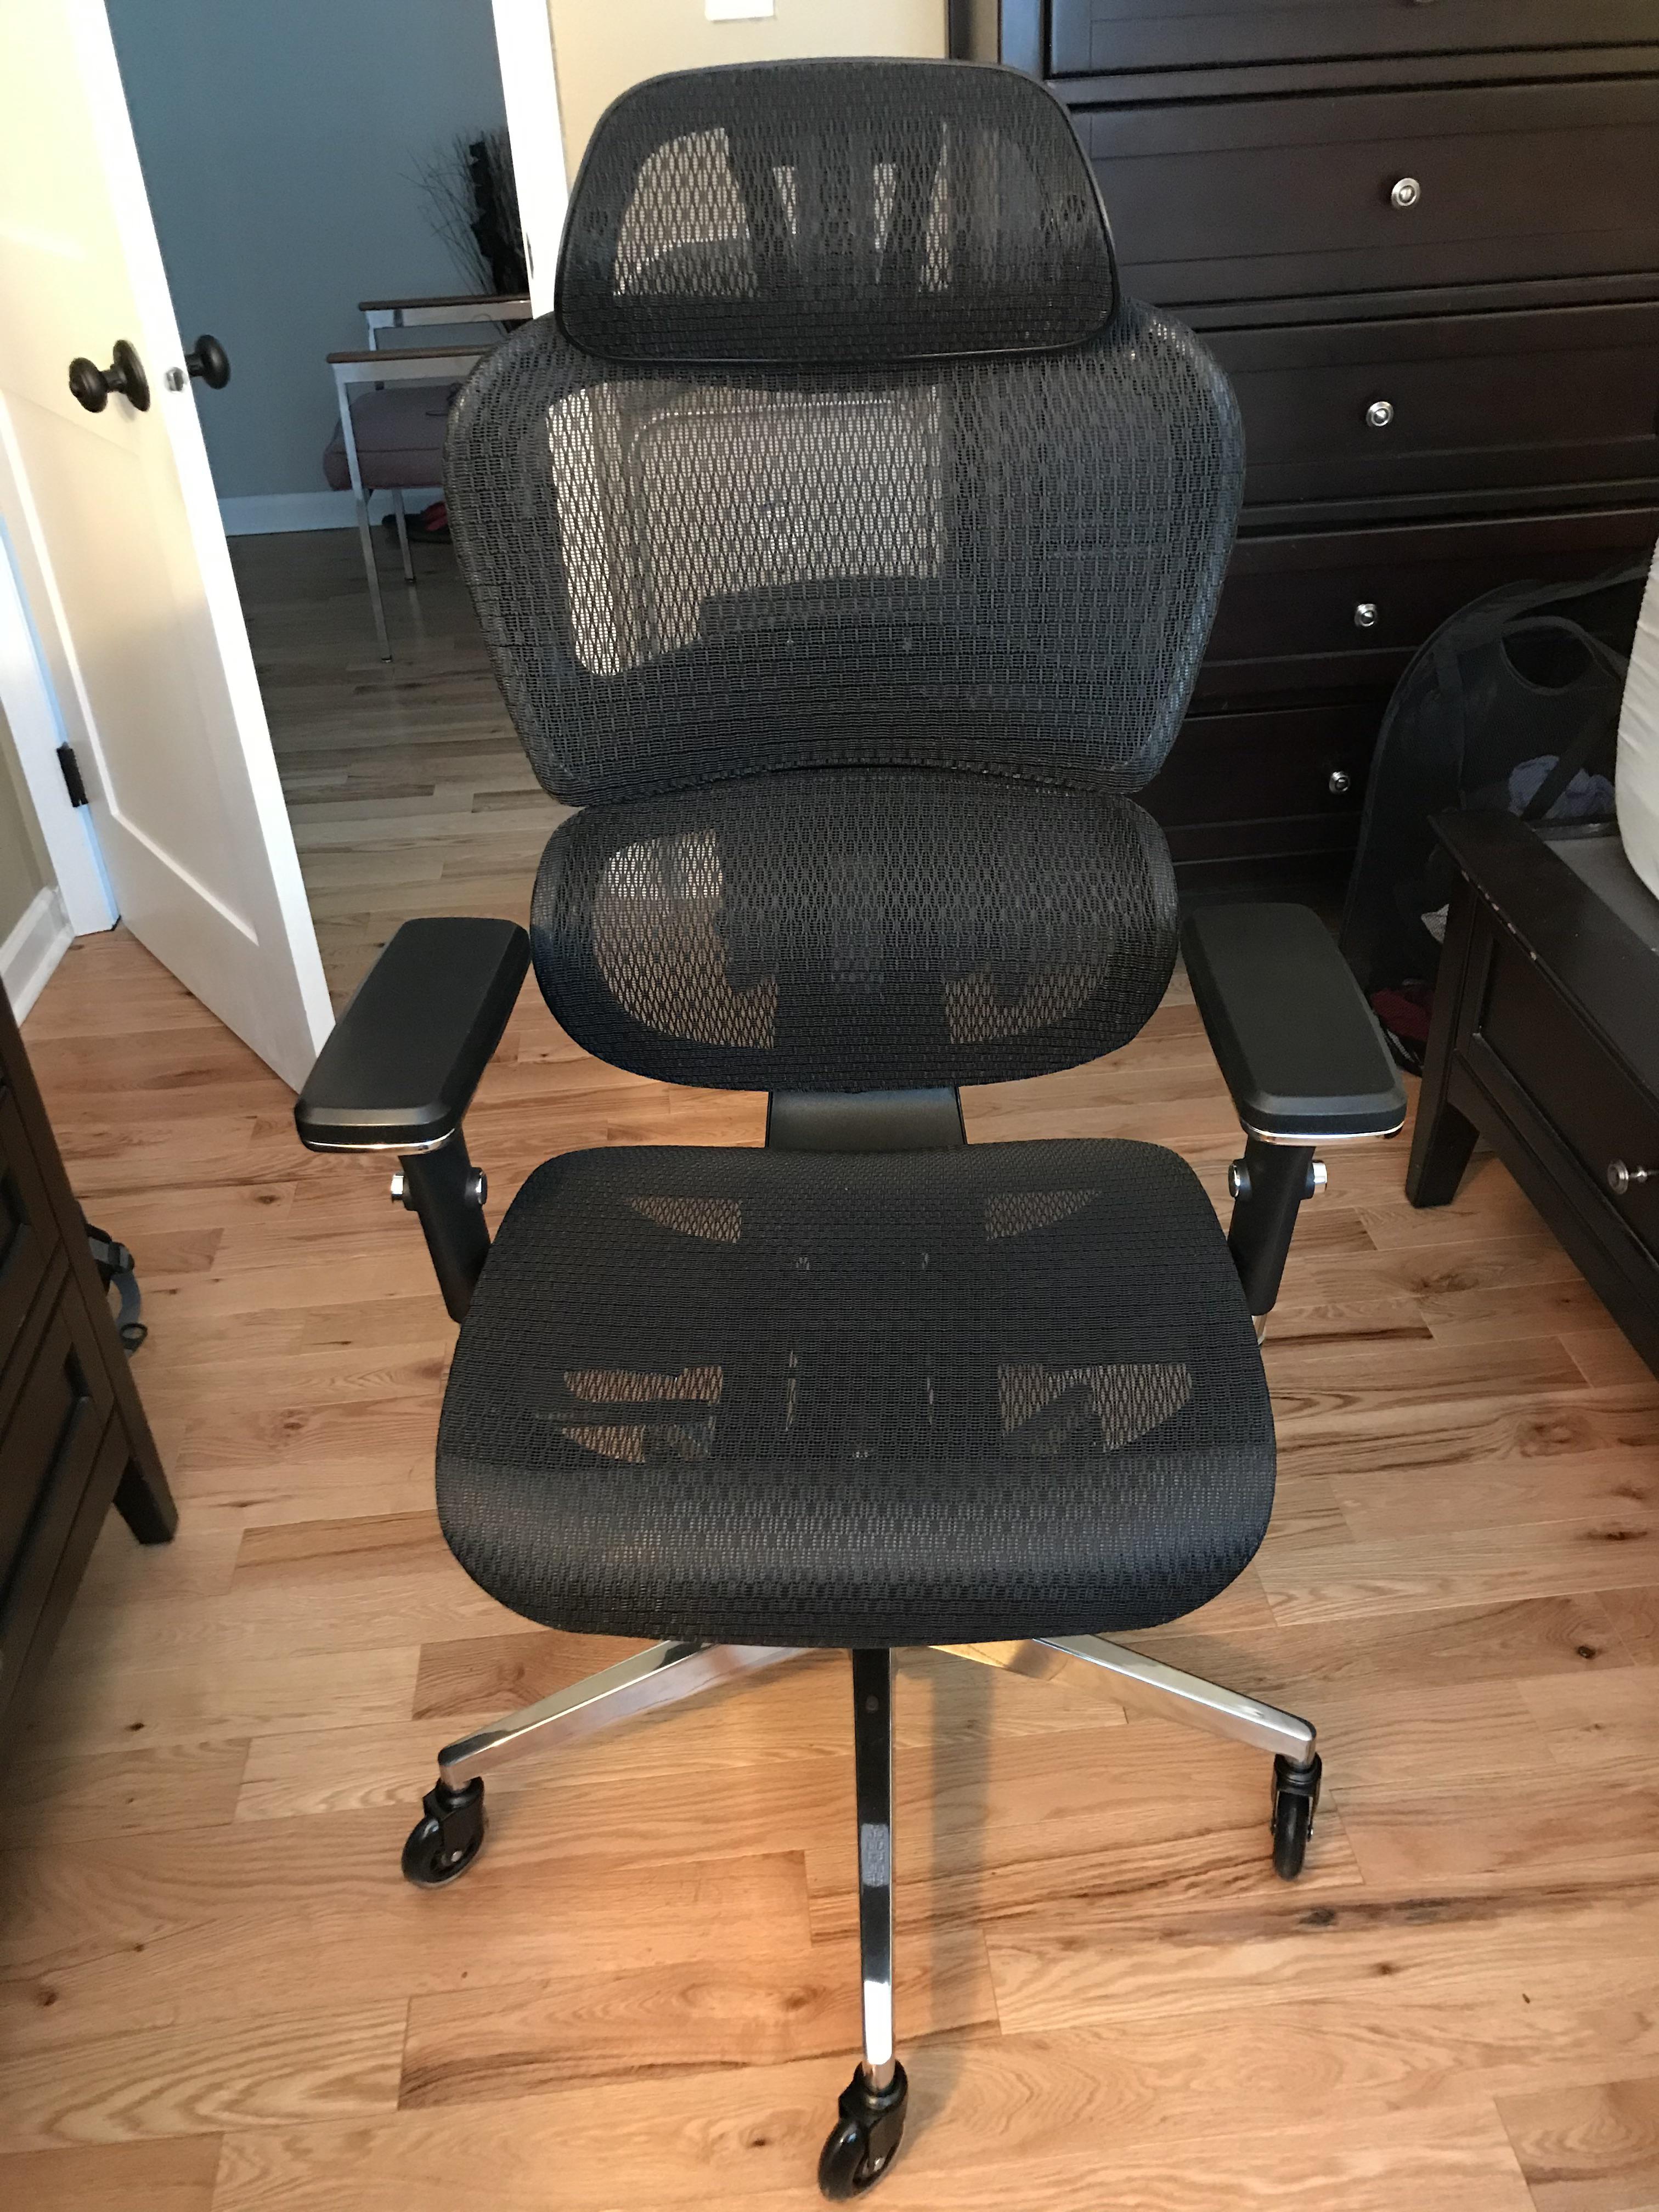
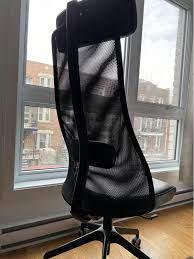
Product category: items_chair
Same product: no